Weapon

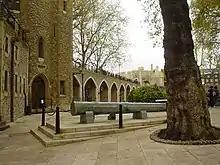
Ancient Chinese cannon displayed in the Tower of London

In Eastern and Middle Eastern warfare, similar tactics were developed independent of European influences.